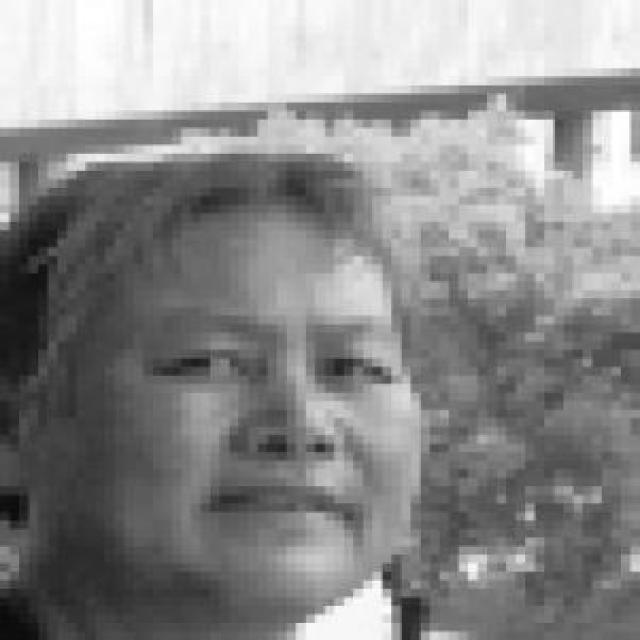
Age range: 65+